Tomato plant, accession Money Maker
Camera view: bottom (45 deg); turntable rotation: 300 degrees
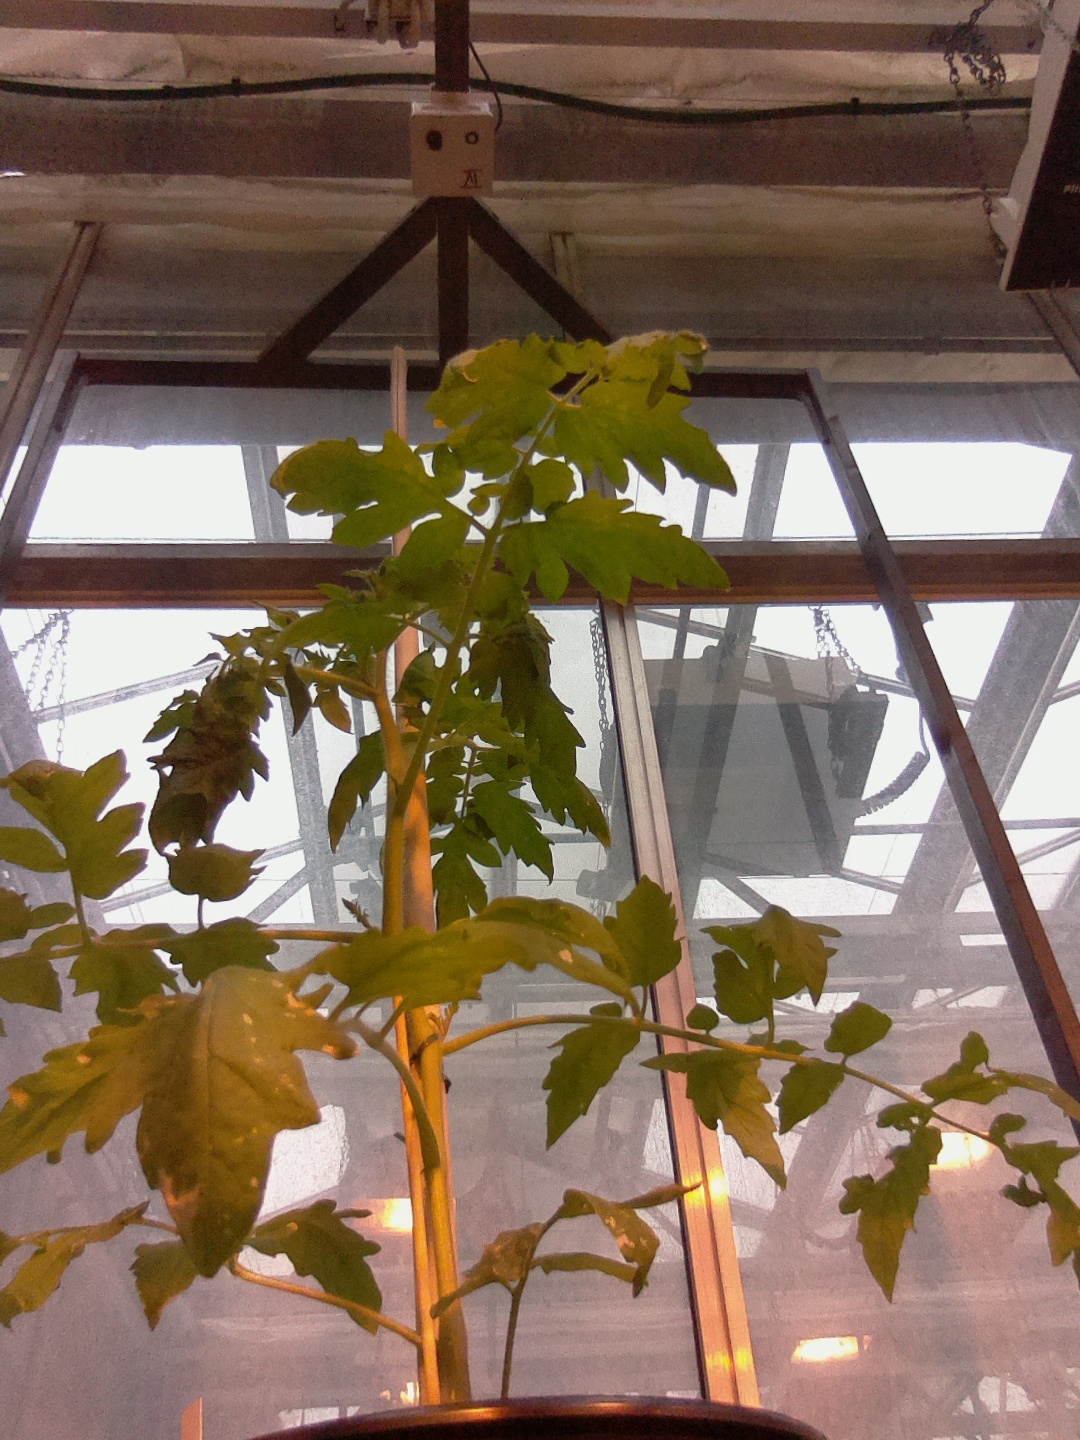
BBCH growth stage 14: 8 of true leaves visible